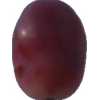
Label: pink_grape